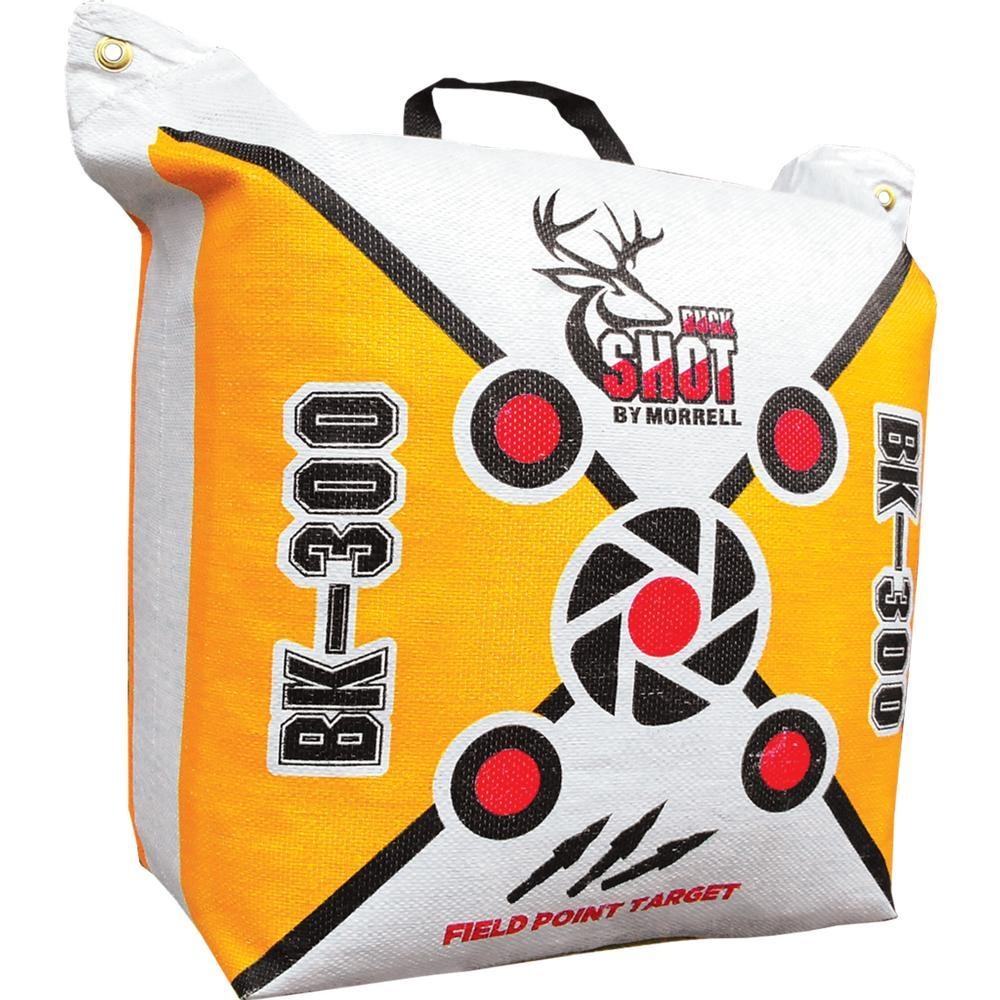
Morrell Buckshot BK-300 Bag Target
ITEM SKU: 85 ITEM WEIGHT: 0.0 LB 34 Layers of Arrow Stopping Power Nucleus Center 10 Shooting Bullseyes Durable & 100% Weatherproof Easy Arrow Removal Internal Frame System E-Z Tote Carrying Handle Stops Speed Up To 325 FPS
Brand: MORRELL MANUFACTURING INC.
Category: Sporting Goods > Outdoor Recreation > Hunting & Shooting > Archery > Archery Accessories > Archery Targets